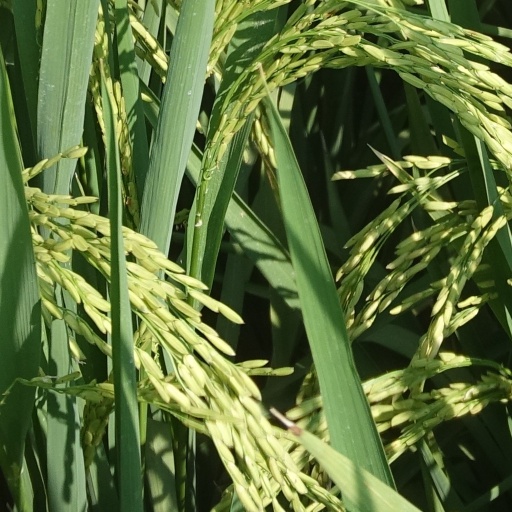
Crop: rice